Conscription in Turkey

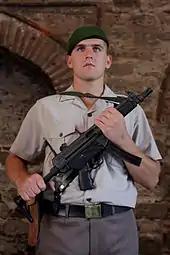
A Turkish conscript gendarmerie on guard at Topkapı Palace in Istanbul

In Turkey, compulsory military service applies to all male citizens from 21 to 41 years of age. It is 6 months for all males regardless of education degree. Different rules apply to Turks abroad. For Turks with multiple citizenship, the conscription lapses if they have already served in the army of another country.